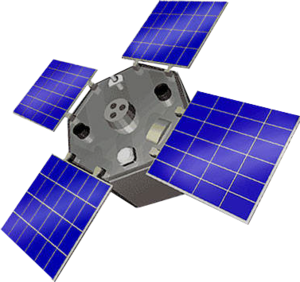
ACRIMSAT, est un mini-satellite scientifique de la NASA dont la mission est de mesurer l'irradiance du Soleil afin d'alimenter des séries longues de données utilisées pour comprendre les variations du flux solaire et ses effets sur la Terre. Cet engin spatial de 115 kg est un des 21 satellites scientifiques du programme Earth Observing System de la NASA. Il est placé sur une orbite héliosynchrone polaire le 20 décembre 1999 par un lanceur Taurus tirée depuis la base de lancement de Vandenberg et fournit des données jusqu'en 2014.